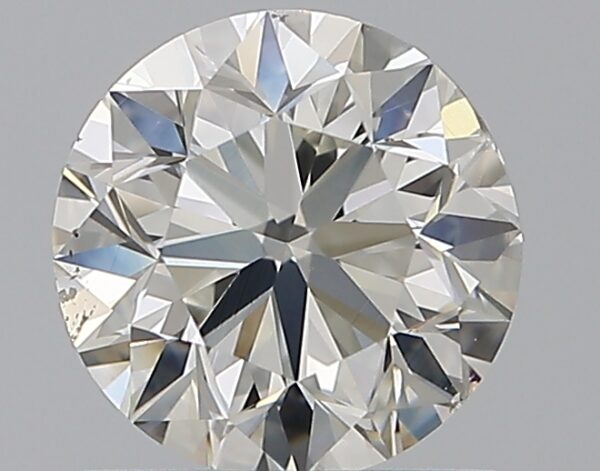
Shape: round
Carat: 0.9
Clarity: VS2
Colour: G
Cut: VG
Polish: EX
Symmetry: VG
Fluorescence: ST
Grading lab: GIA
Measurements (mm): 5.99 x 6.07 x 3.89